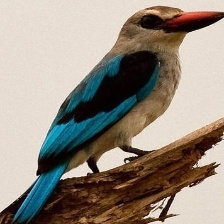
Species: WOODLAND KINGFISHER
Scientific name: HALCYON SENEGALENSIS